Our Little Wife

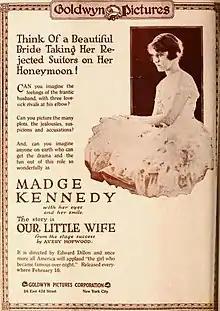
An advertisement for the film.

Our Little Wife is a 1918 silent film directed by Edward Dillon. The film is based on the 1916 play of the same name by Avery Hopwood. It is not known whether the film currently survives.